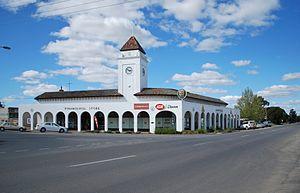
Pyramid Hill est une ville du comté de Loddon dans l'État de Victoria en Australie, au Nord-Ouest de Melbourne.